Société des Avions Marcel Bloch

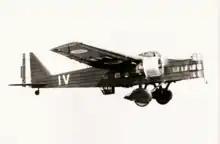
Bloch MB.200 in flight

The Société des Avions Marcel Bloch was a French aircraft manufacturer of military and civilian aircraft. It was founded by the aeronautical designer Marcel Bloch (hence "MB" in the aircraft designations), who had previously played a major role in the Société d'Études Aéronautiques, an early French aircraft manufacturer active largely during the First World War.